Interstate 70 in Colorado

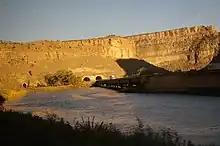
Beavertail Mountain tunnel as seen from Amtrak's "California Zephyr"

Congress approved the extension of I-70; however, the route still had to be approved by the representatives of the military on the planning committee. Military representatives were concerned that plans for this new highway network did not have a direct connection from the central part of the country to Southern California; and further felt Salt Lake City was adequately connected. Military planners approved the extension but moved the western terminus south to Cove Fort, using I-70 as part of a link between Denver with Los Angeles instead of Salt Lake City. Utah officials objected to the modification, complaining they were being asked to build a long and expensive freeway that would serve no populated areas of the state. After being told this was the only way the military would approve the extension, Utah officials agreed to build the freeway along the approved route.